His Last Bow

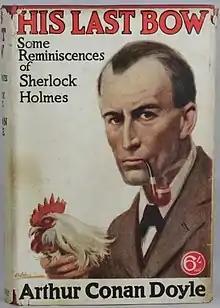
First edition cover

His Last Bow: Some Reminiscences of Sherlock Holmes is a 1917 collection of previously published Sherlock Holmes stories by British writer Arthur Conan Doyle, including the titular short story, "His Last Bow. The War Service of Sherlock Holmes" (1917). The collection's first US edition adjusts the anthology's subtitle to "Some Later Reminiscences of Sherlock Holmes".